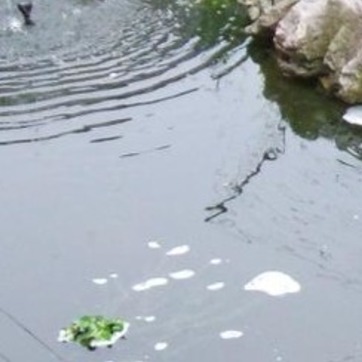
Material: water